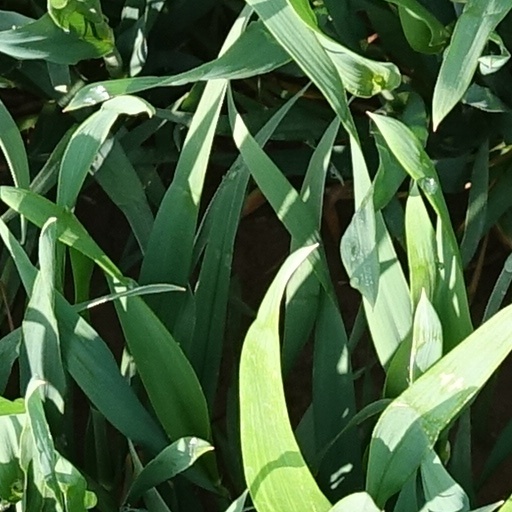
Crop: wheat